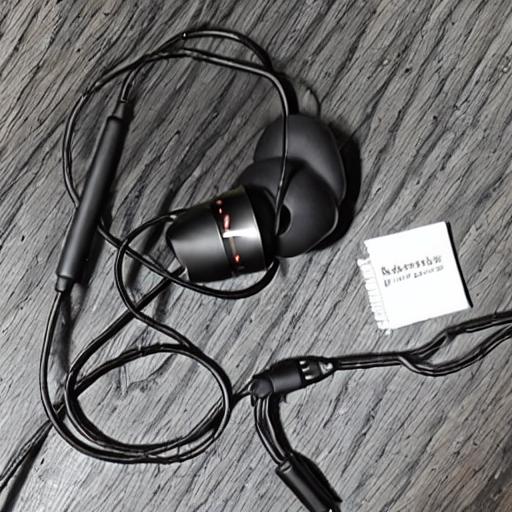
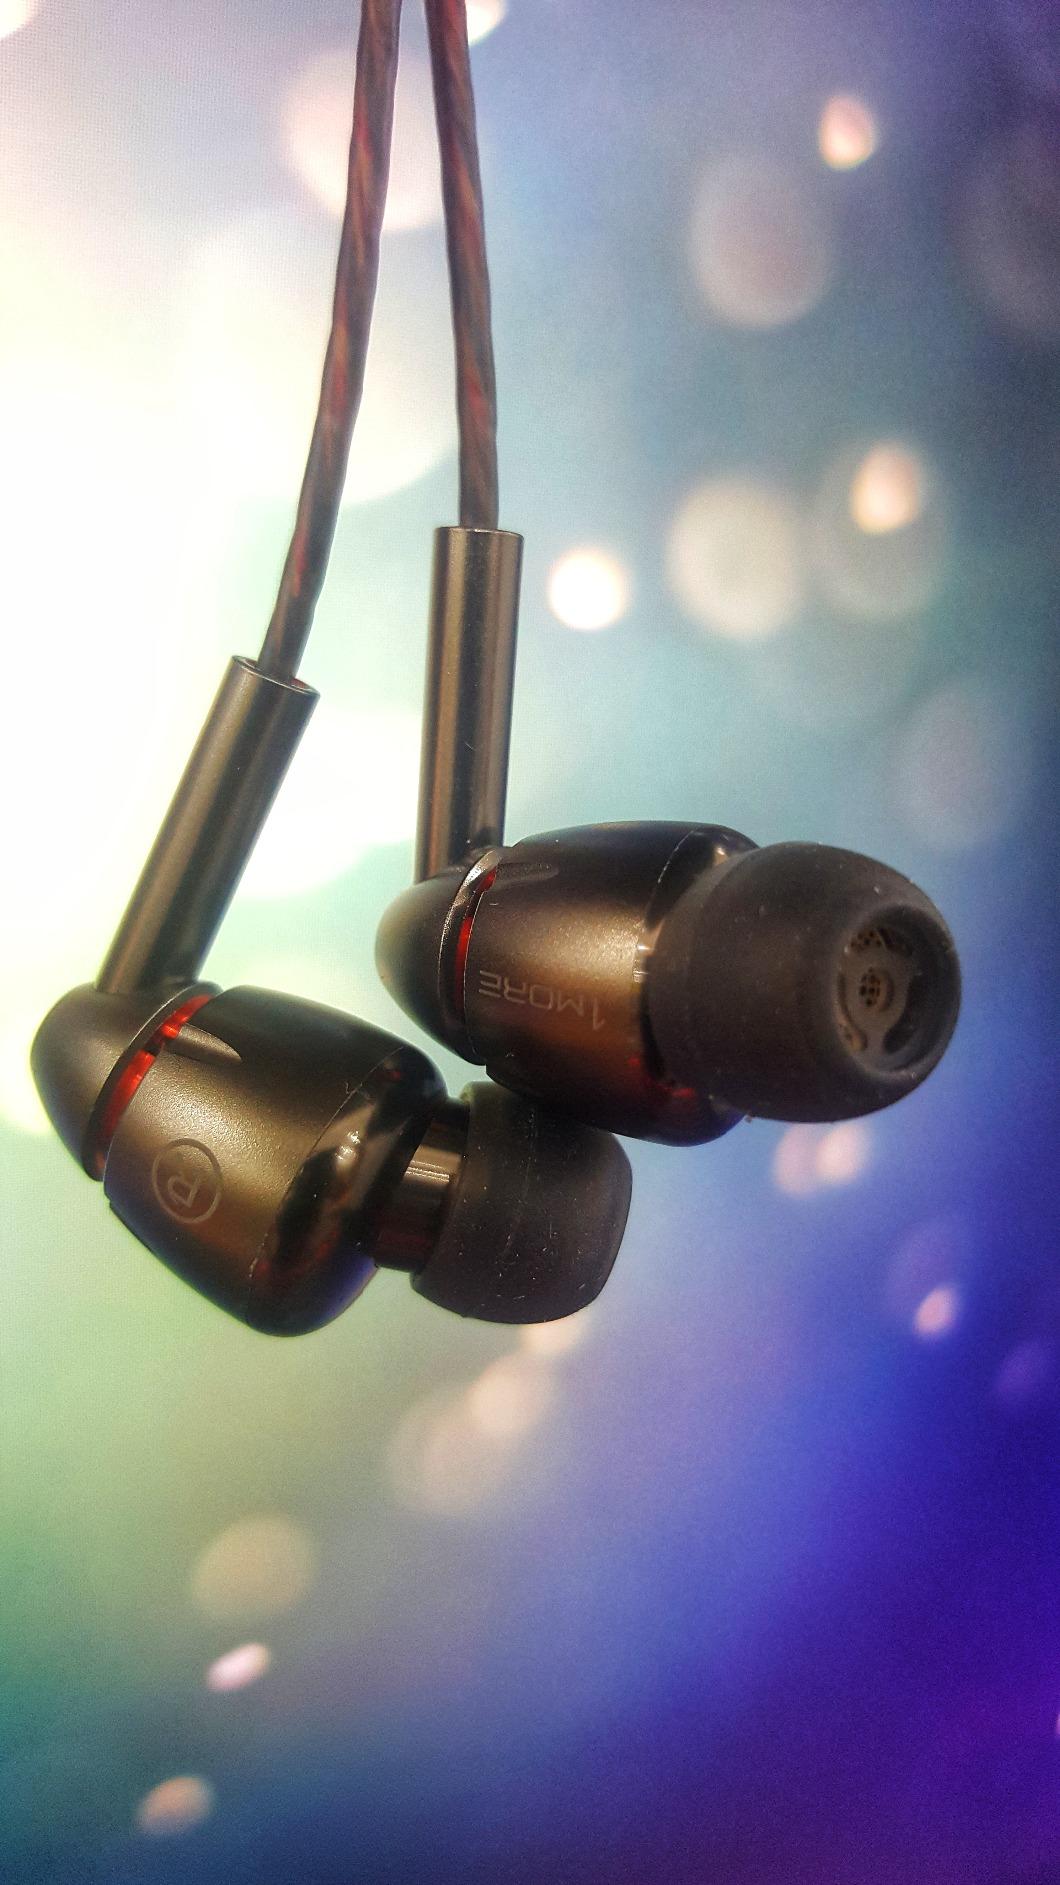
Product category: headphones
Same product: no